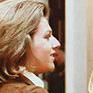
Age: 25